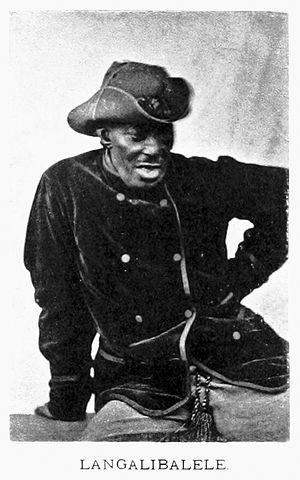
Langa est un township d'Afrique du Sud, situé dans les Cape Flats à l'est de la ville du Cap. Administrativement directement rattaché à la municipalité métropolitaine de la ville du Cap, Langa est le plus ancien township de la péninsule du Cap.